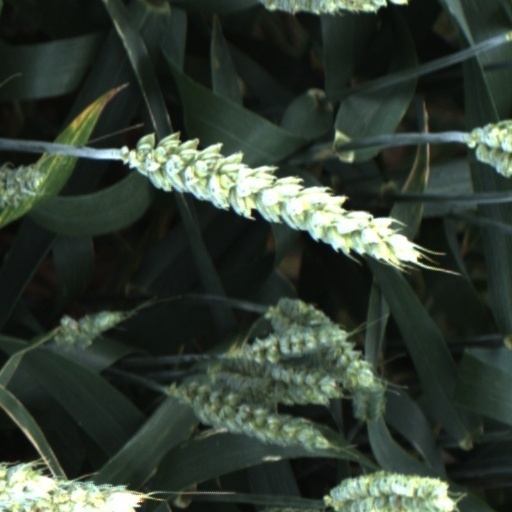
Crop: wheat